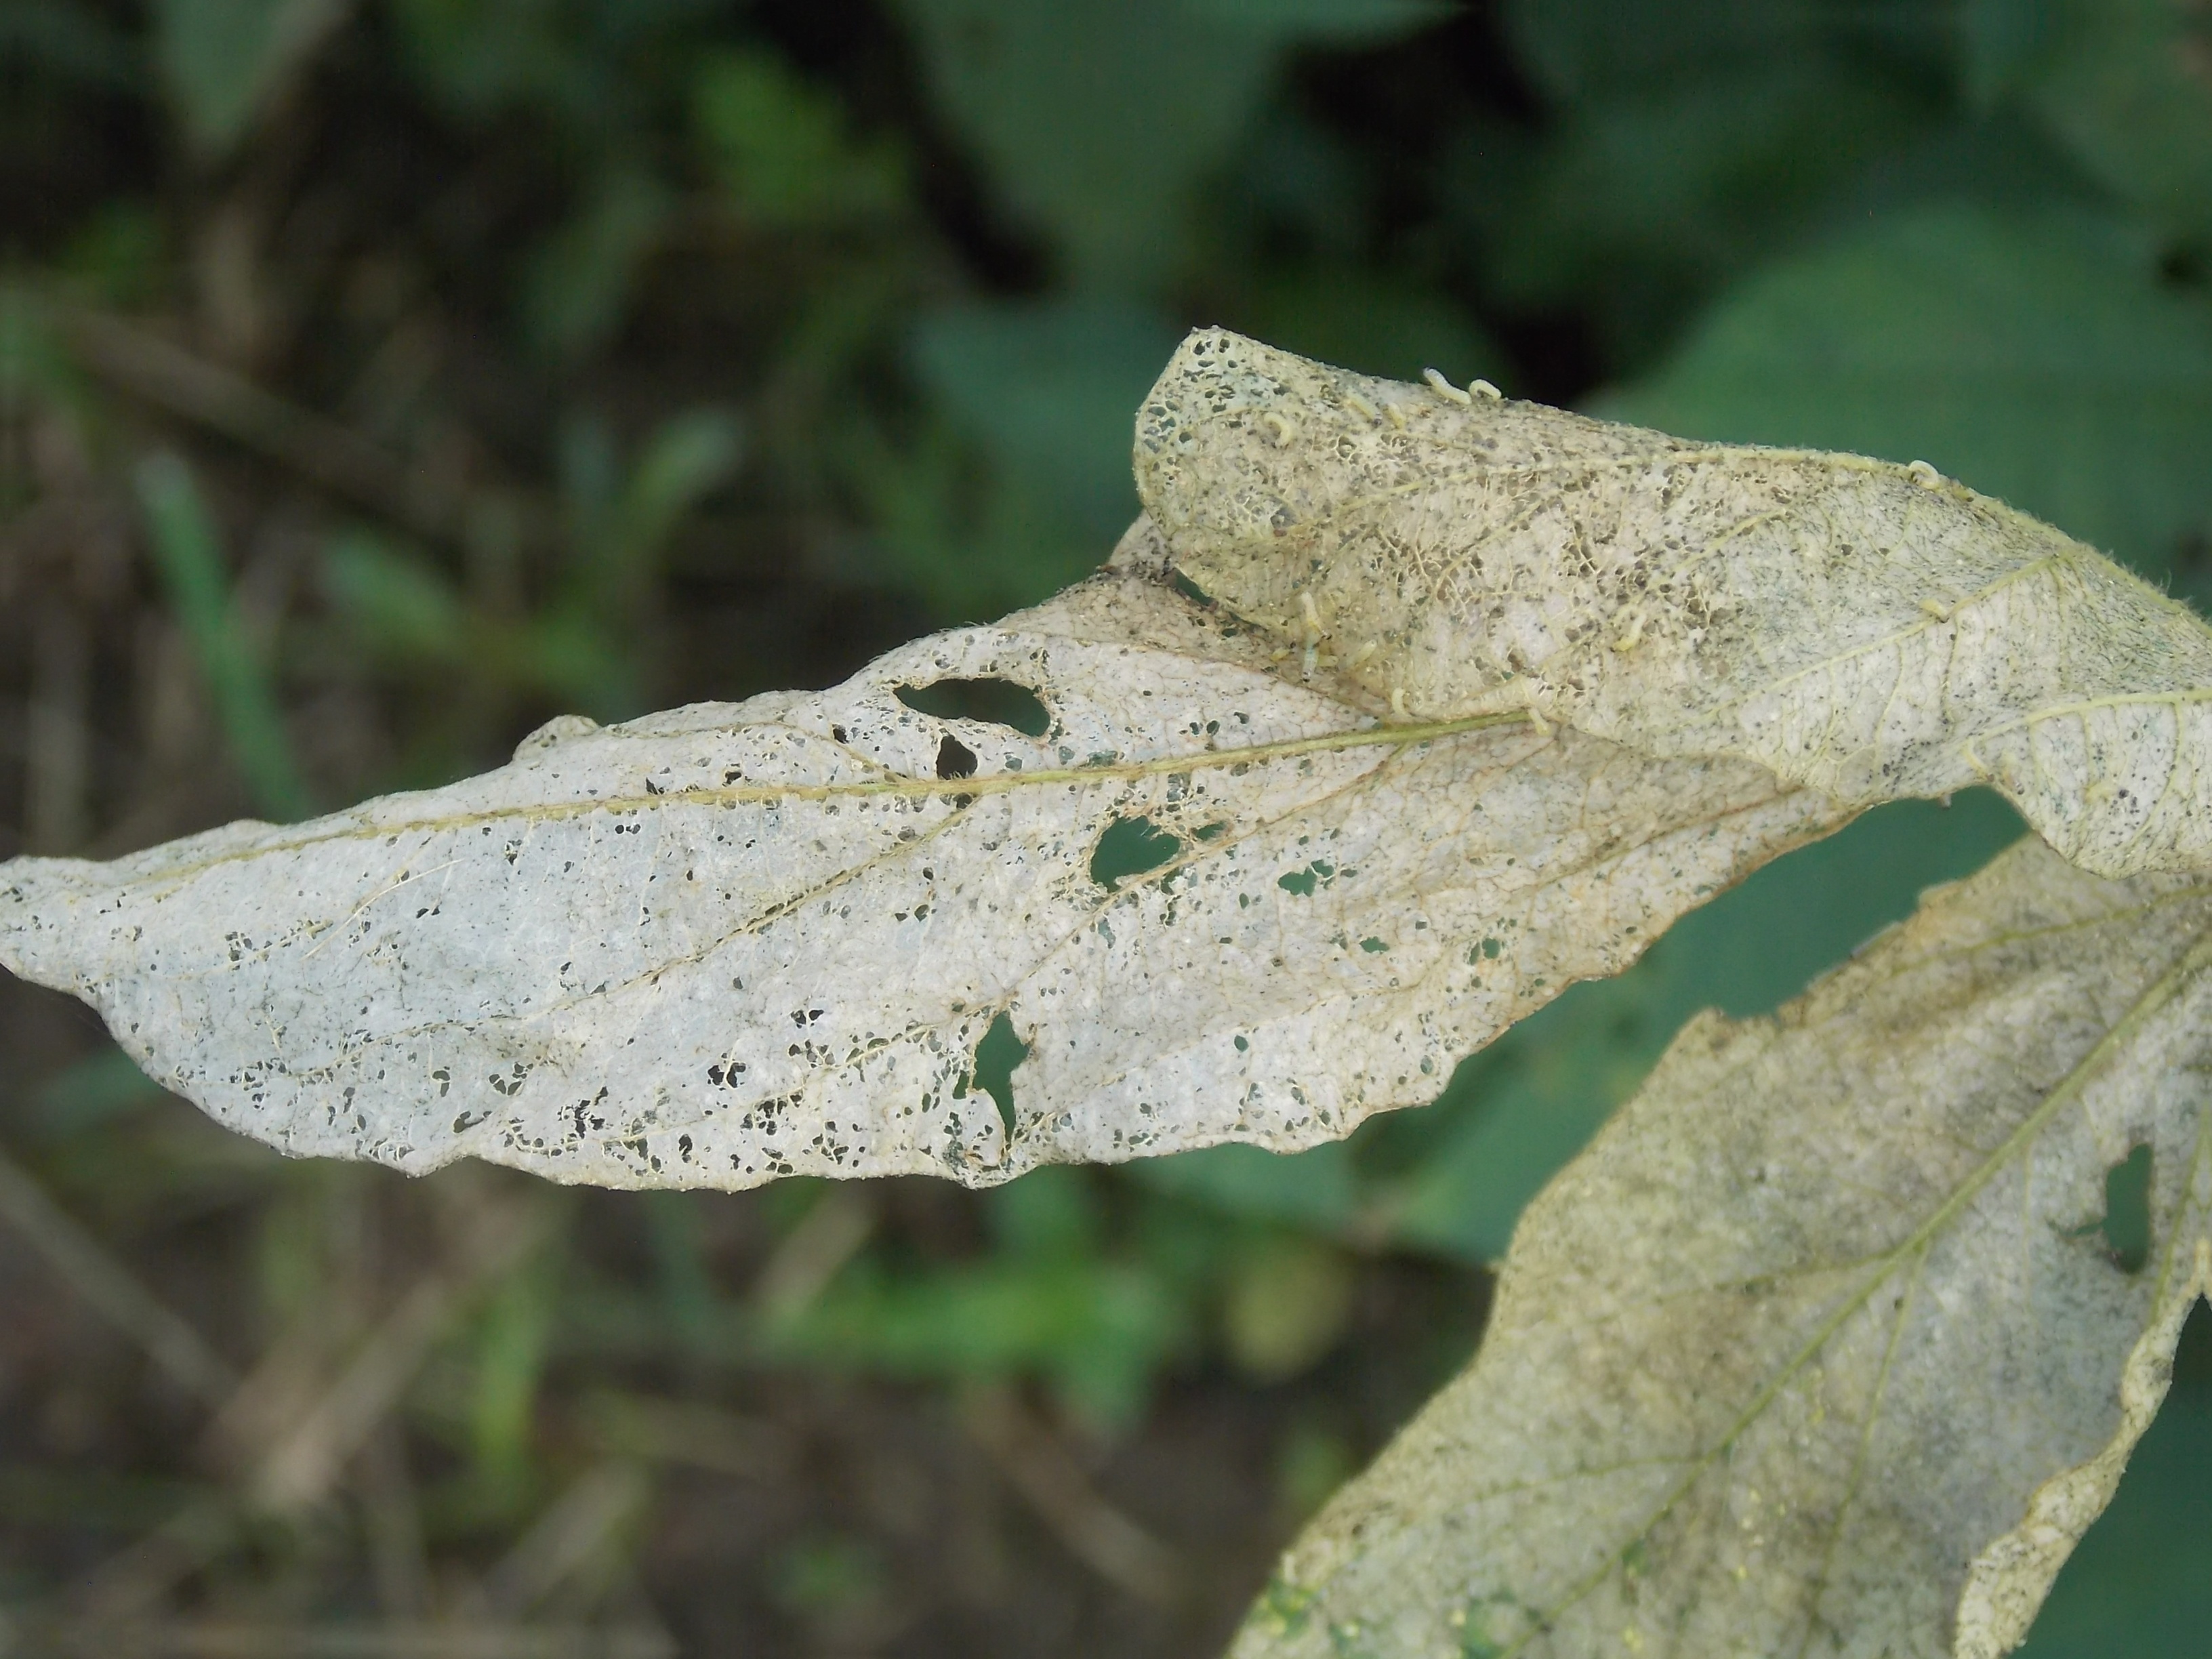
Label: Disease